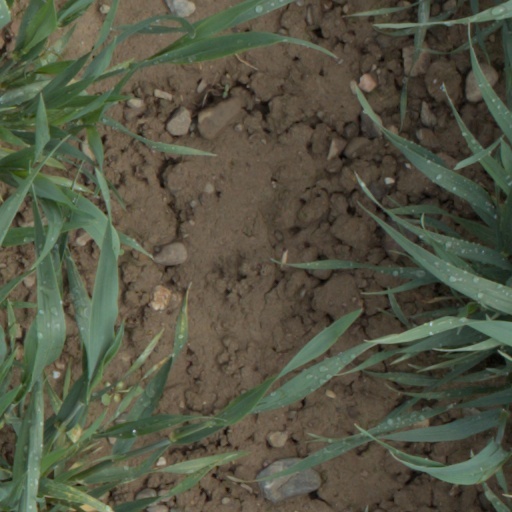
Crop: wheat